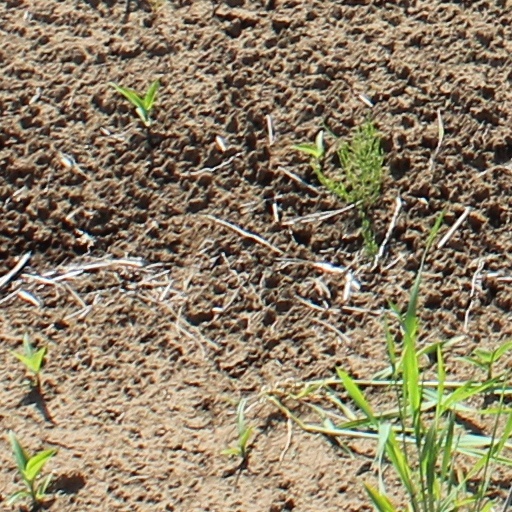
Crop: wheat